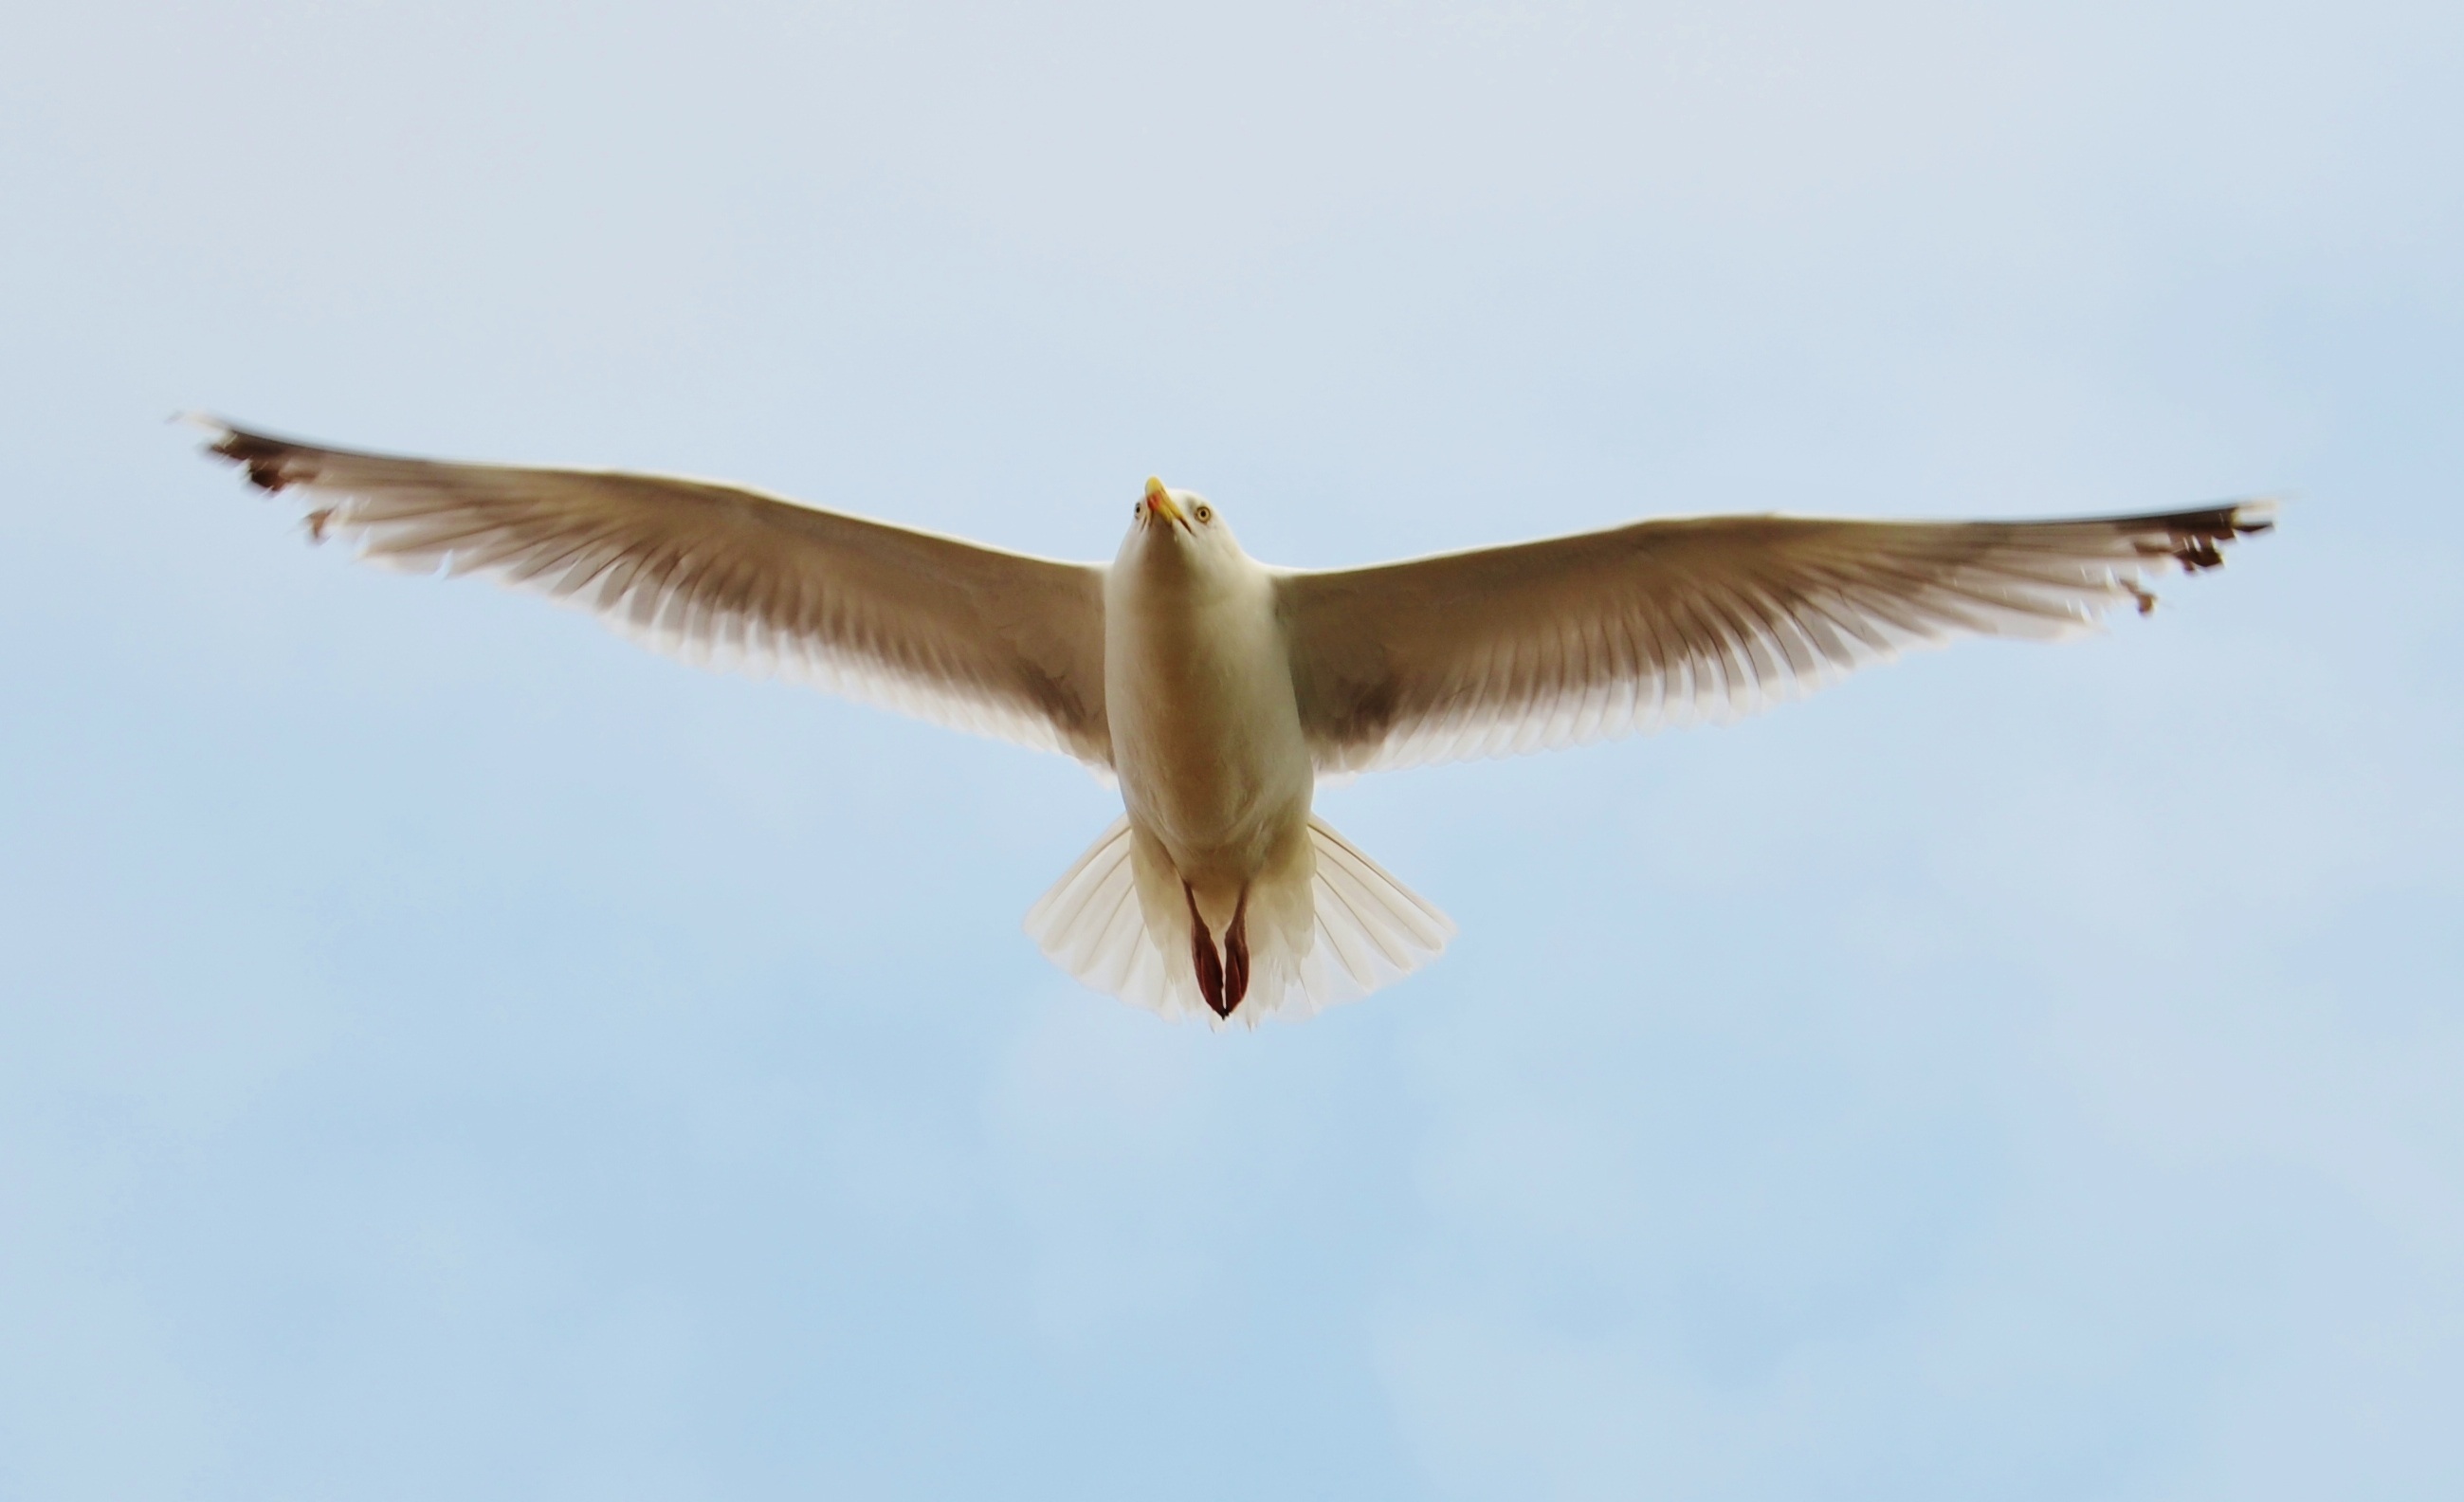
bird, wing, sky, seabird, flying, seagull, gull, beak, flight, fauna, wings, vertebrate, charadriiformes